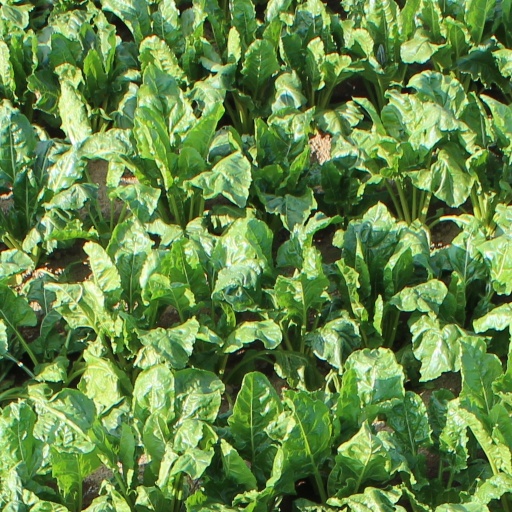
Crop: sugar beet